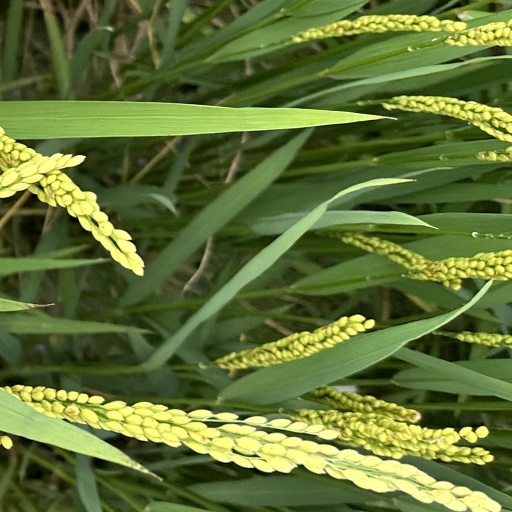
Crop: rice